Birmingham Sunlights

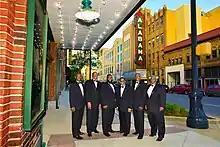
Birmingham Sunlights in 2017

The Birmingham Sunlights is an American a cappella gospel singing group from the Birmingham, Alabama area.